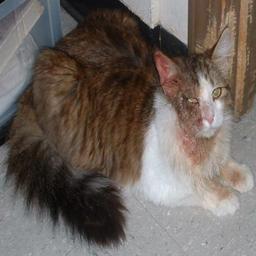
Animal: cats